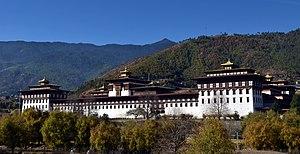
Le Bhoutan, en forme longue le royaume du Bhoutan, est un pays d’Asie du Sud sans accès à la mer. Il est situé dans l’Est de la chaîne de l’Himalaya, enclavé entre l’Inde au sud, à l’est et à l’ouest-sud-ouest, avec laquelle il partage 605 km de frontières terrestres, et la Chine au nord et à l'ouest-nord-ouest avec 470 km de frontières. Plus à l'ouest, il est séparé du Népal par l'État indien du Sikkim, et plus au sud il est séparé du Bangladesh par les États indiens d'Assam et du Bengale-Occidental. Sa capitale et plus grande ville est Thimphou.